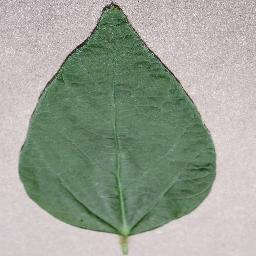
Label: Soybean___healthy